Cramberg

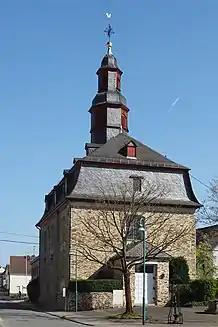
Protestant church in Cramberg

Below the village of Cramberg lies the Lahn power station, which was completed in 1927. In 1926, an approximately 700 m long water tunnel was dug at the narrow point of the "Cramberger Bogen", which connects the Lahn above and below the "Cramberger Bogen", while the Lahn flows around the "Cramberger Bogen" for about 7 km. The water drives three turbines at the lower end of the tunnel due to the difference in height of 9 m. The Lahn power station has a capacity of 3.2 MW and generates 18 million kilowatt hours of electricity per year.